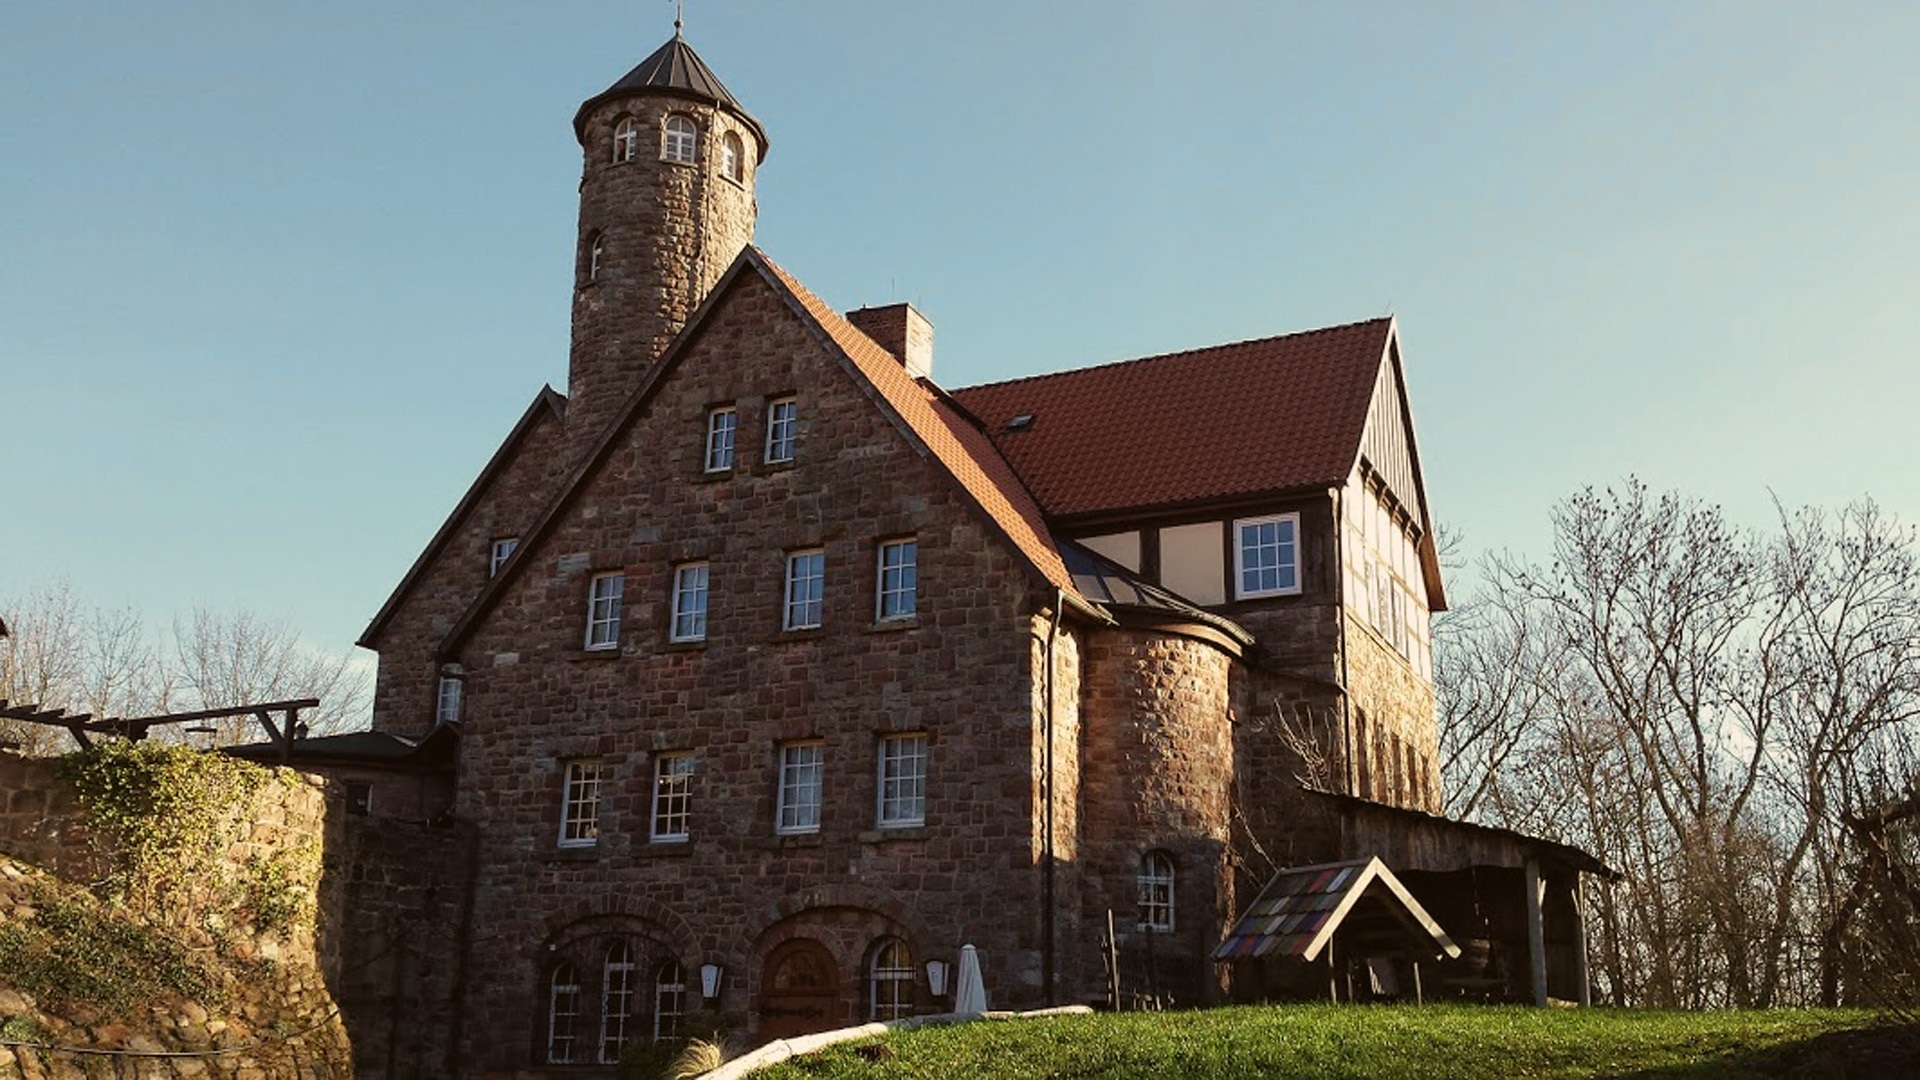
mountain, farm, house, building, restaurant, chateau, barn, home, village, cottage, castle, property, church, chapel, ruin, place of worship, trees, places of interest, hotel, farmhouse, monastery, estate, middle ages, rural area, thuringia germany, krayenberg, tiefenort